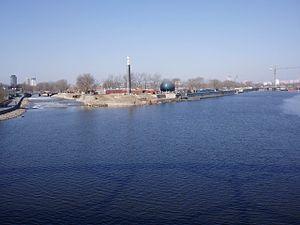
Le commencement point de Hai He courant principal